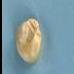
Maize quality: Good